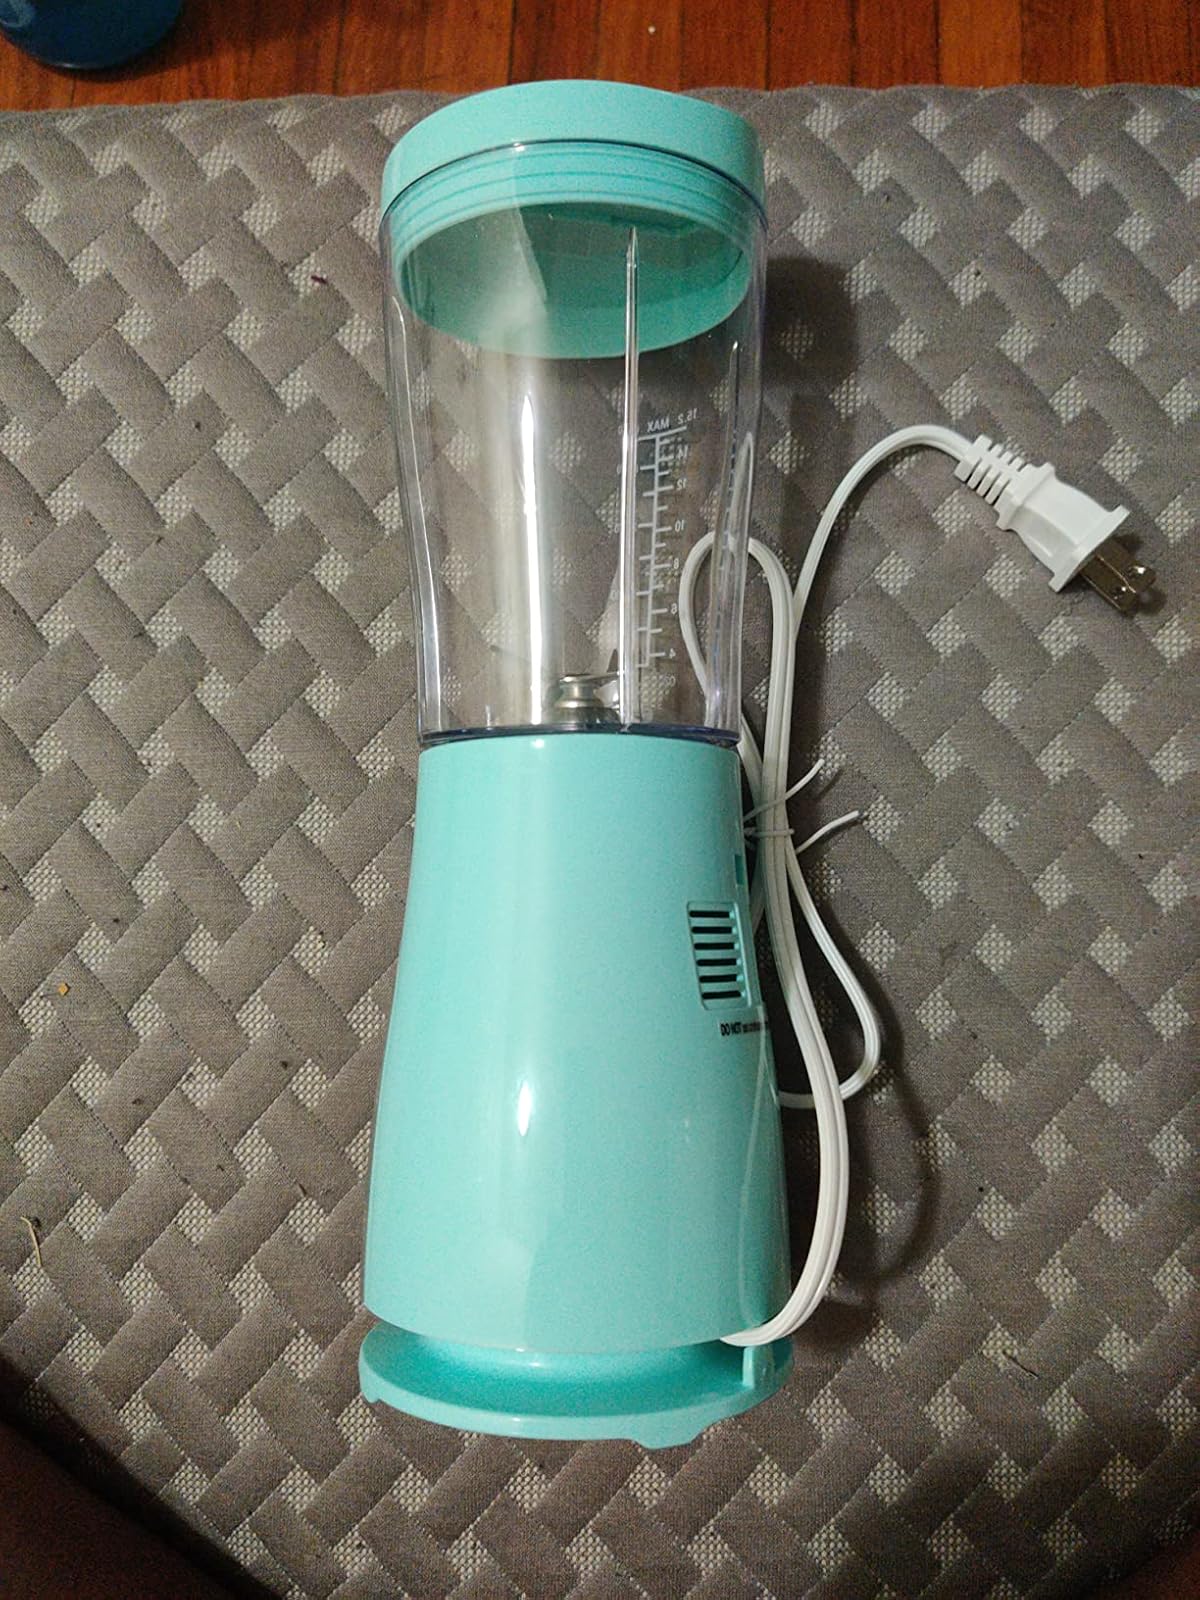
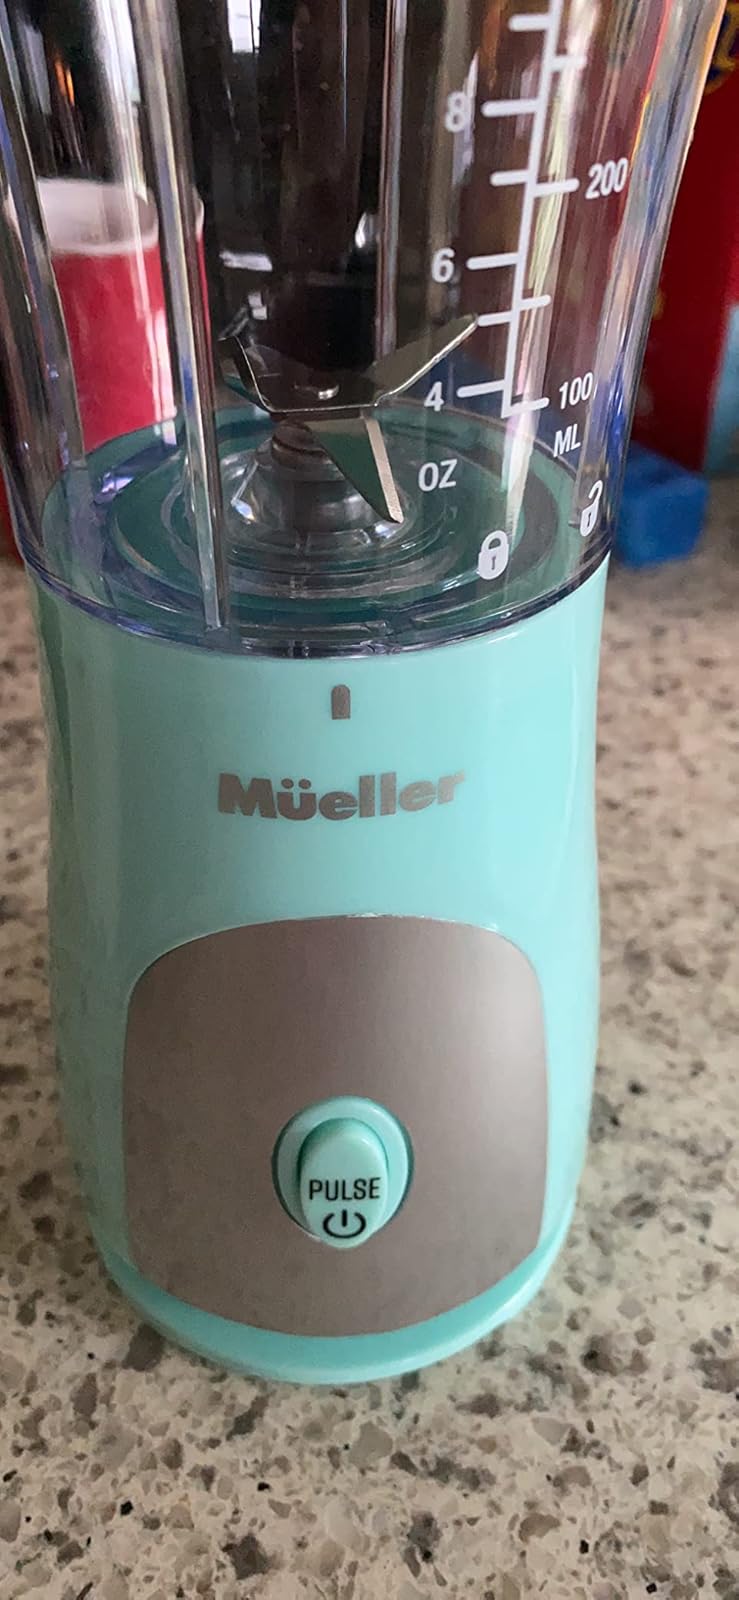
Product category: items_blender
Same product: yes